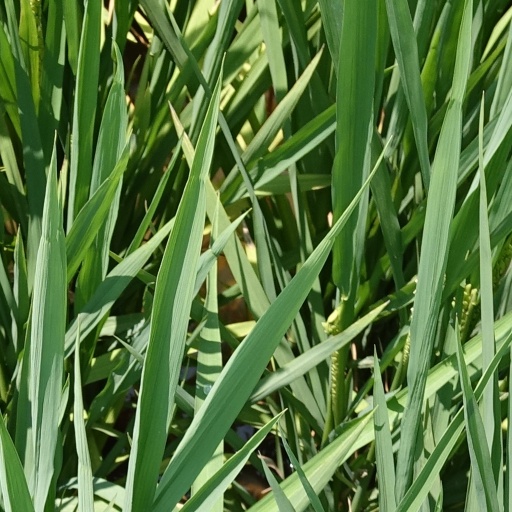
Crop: rice